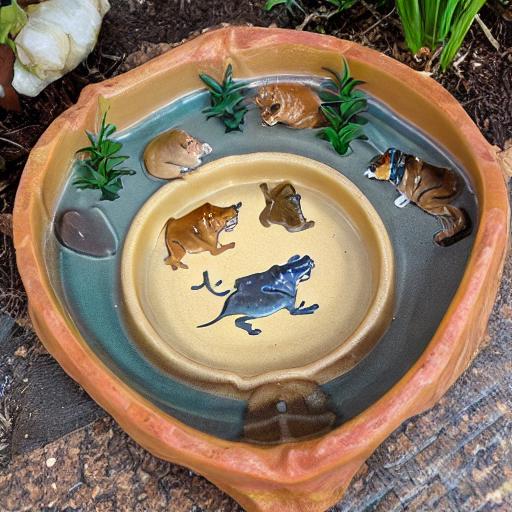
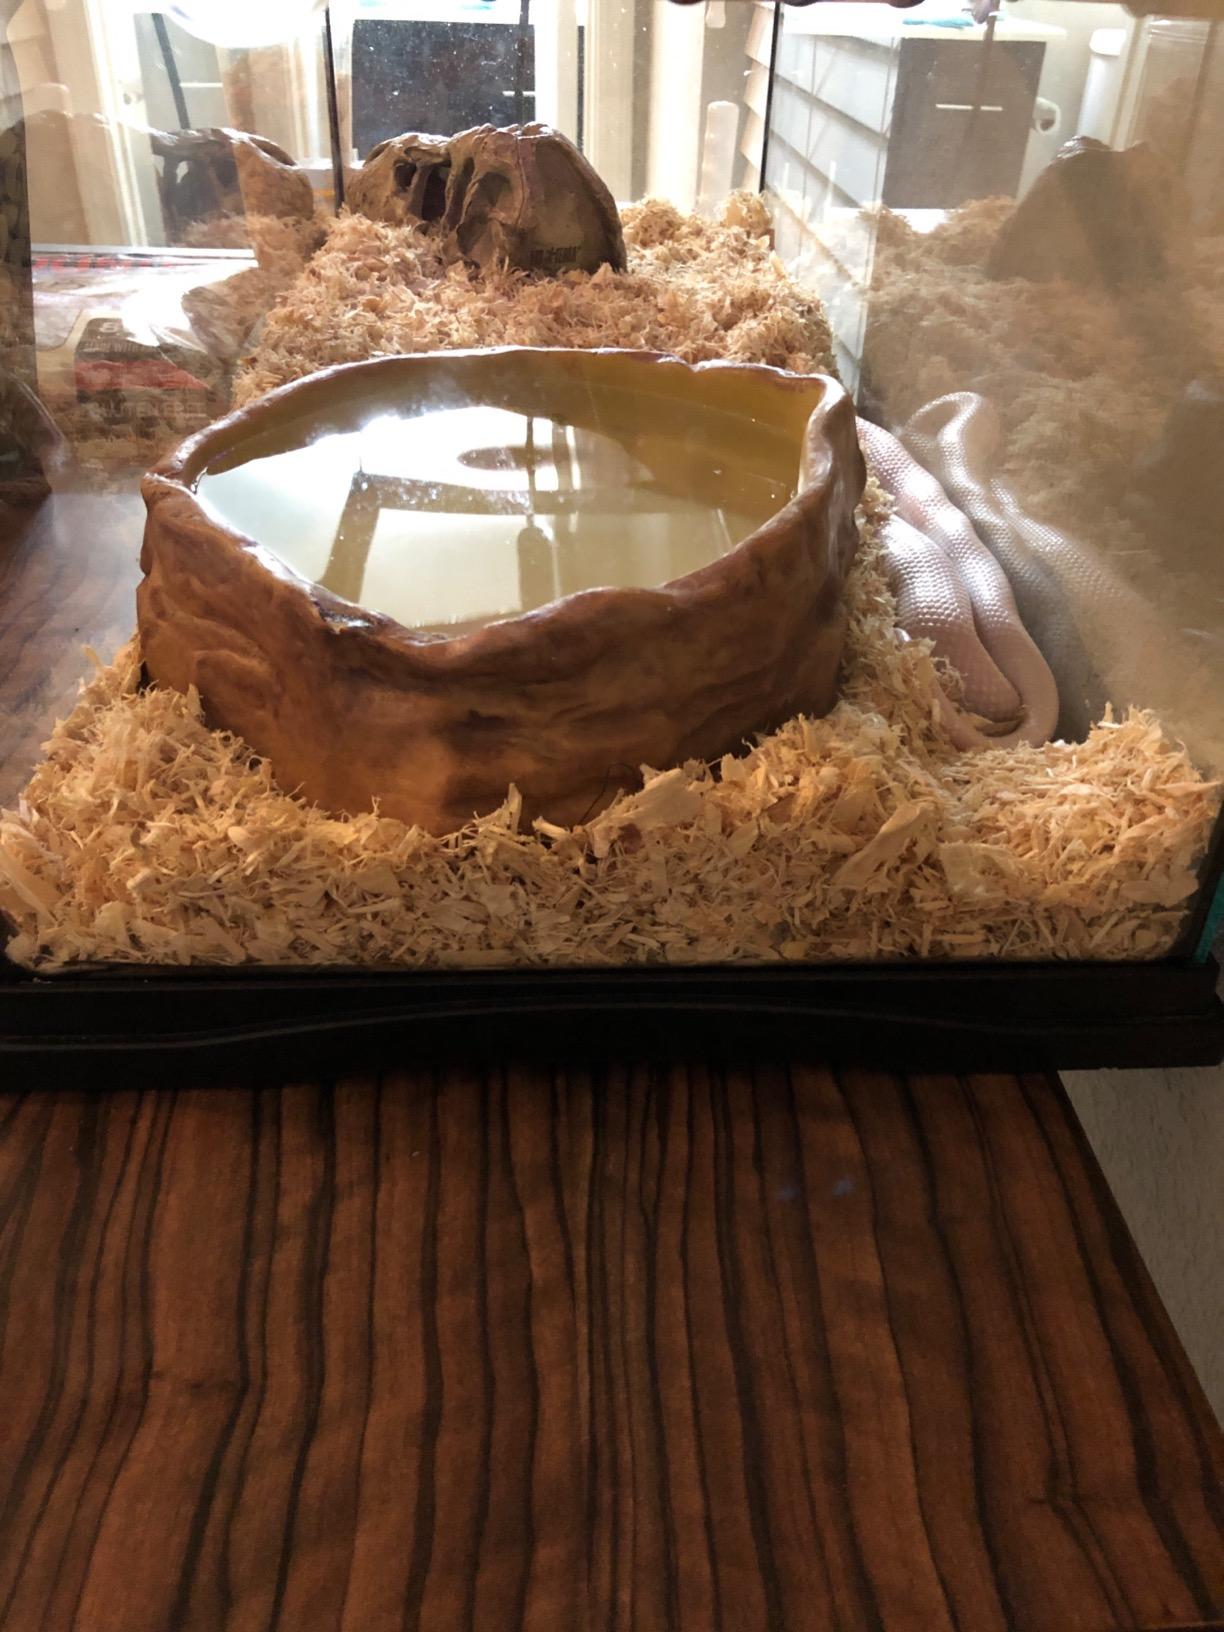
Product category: items_bowl
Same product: no